Pennsylvania Route 453

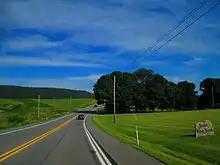
PA 453 southbound north of Water Street

PA 453 begins at an intersection with US 22 in the community of Water Street in Morris Township, Huntingdon County, heading north on three-lane undivided Birmingham Pike, carrying two northbound lanes and one southbound lane. The road heads through woods before heading into agricultural areas and intersecting the western terminus of PA 45. At this point, the route becomes concurrent with PA 45 Truck and narrows to two lanes as it heads northwest through more open farmland with occasional woods. PA 453 enters Tyrone Township in Blair County and turns north through more agricultural areas as an unnamed road, gaining a second northbound lane before also gaining a second southbound lane. The route eventually narrows from four lanes back to two lanes and heading northwest through wooded areas in a cut. The road crosses the Little Juniata River and Norfolk Southern's Pittsburgh Line into Warriors Mark Township in Huntingdon County and becomes Birmingham Pike again, heading through more woodland along the northeast bank of the river and passing through Shoenberger. The route passes through the borough of Birmingham before heading back into Warriors Mark Township and running through more rural areas.